Upland (mountain range)

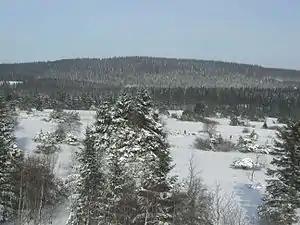
February 2008 winter view of the Langenberg

The highest mountain in the Upland is the Langenberg, which is located immediately next to the border with neighbouring North-Rhine-Westphalia (and just on the Westphalian side). The almost equally high Hegekopf (842.9 m) lies opposite and entirely on Hessian territory.